Glele

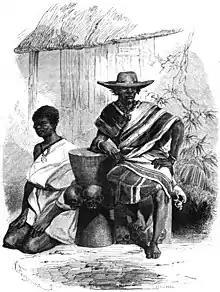
Crown Prince Glele (left) with his father, King Ghezo

Glele, or Badohou (died December 29, 1889), was the tenth King of Dahomey, ruling from 1858 until his suicide in 1889.